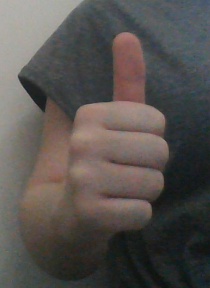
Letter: aleff